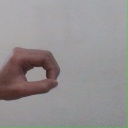
अक्षर: औ